Billy Hampson

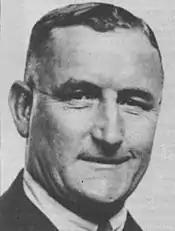
Billy Hampson

Billy Hampson (1884 – 24 February 1966) was an English football player and manager.